LÉ Eithne

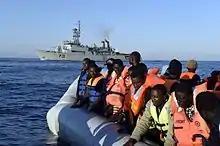
"Eithne" during her 2015 deployment to the Mediterranean

"Eithne" was the last ship of the Irish Naval Service to have been built in Ireland, constructed at Verolme Dockyard at Rushbrooke, County Cork and completed in 1984. Shipbuilding operations ceased at the yard in 1984, and the yard went into receivership.